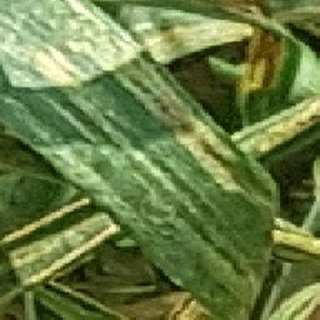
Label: wheat_yellow_rust